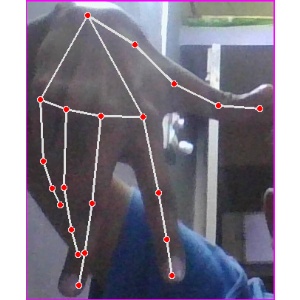
अक्षर: ग